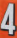
Number: 4